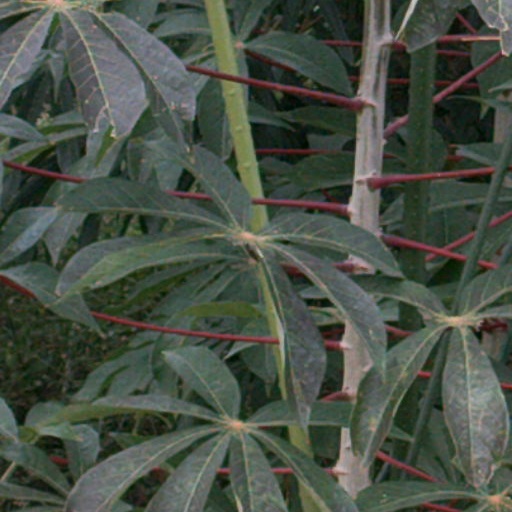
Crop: cassava